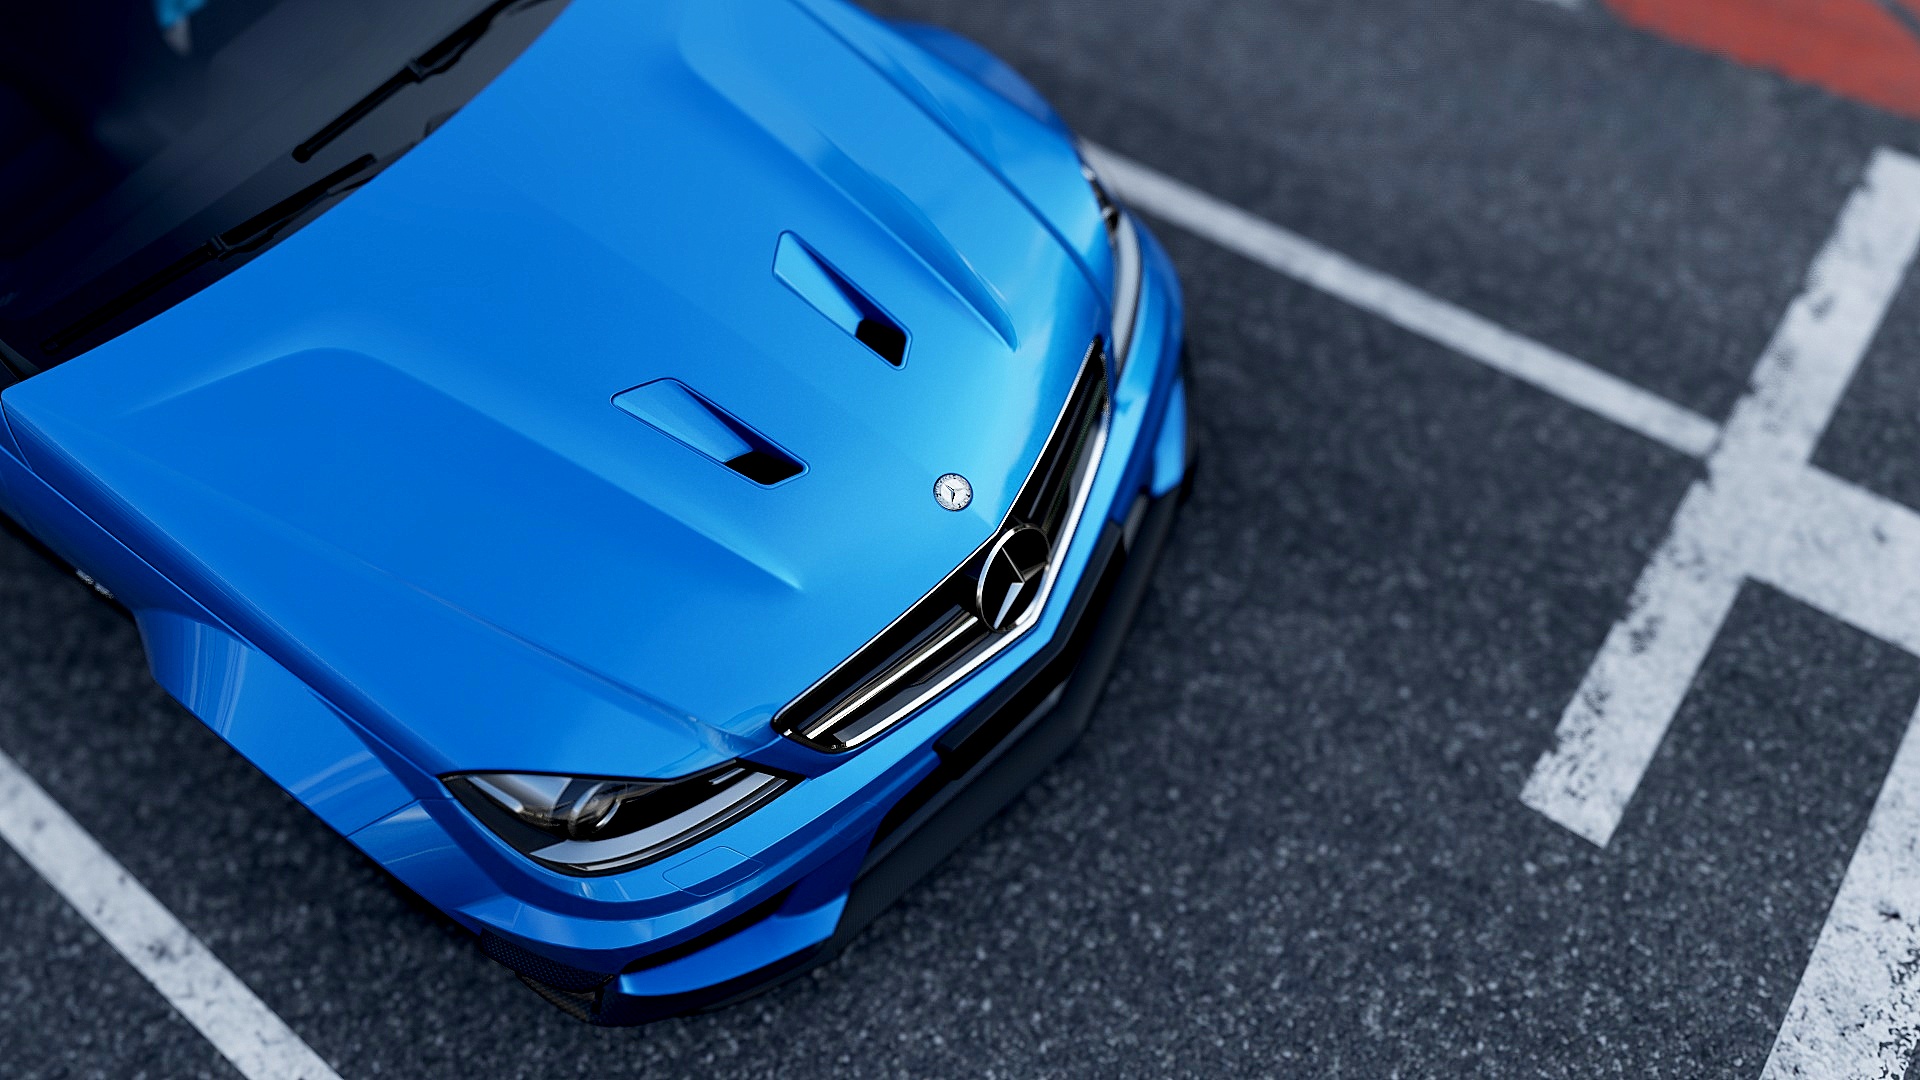
car, wheel, vehicle, sports car, bumper, race car, supercar, rim, bmw, land vehicle, automobile make, automotive exterior, automotive design, luxury vehicle, sports sedan